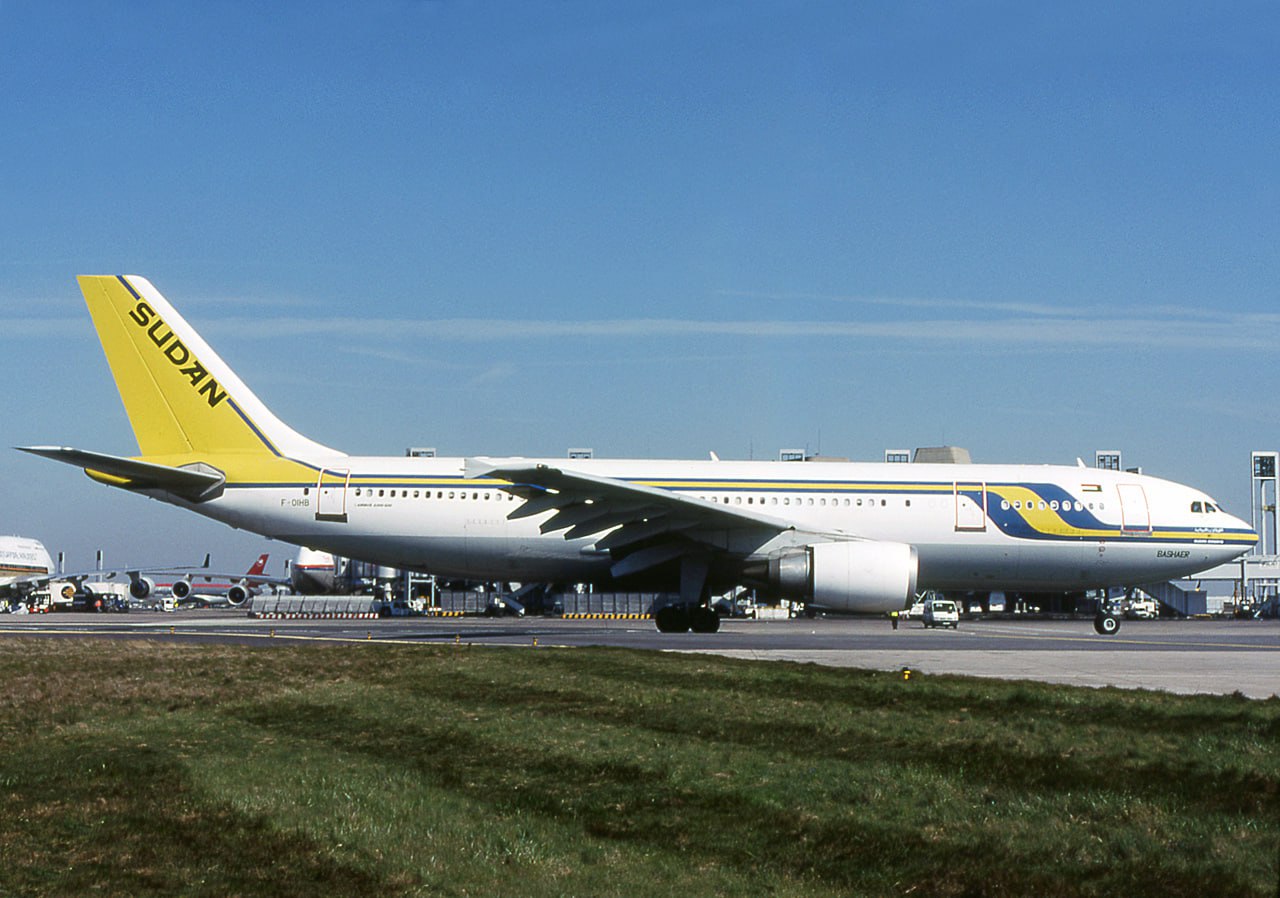
الوصف بالفصحى: طائرة الخطوط الجوية السودانية
الوصف بالعامية السودانية: طيارة سودانير واقفة في مدرج المطار وجمبها شوية طيارات
التصنيف: Transportation